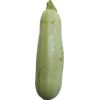
Label: zucchini